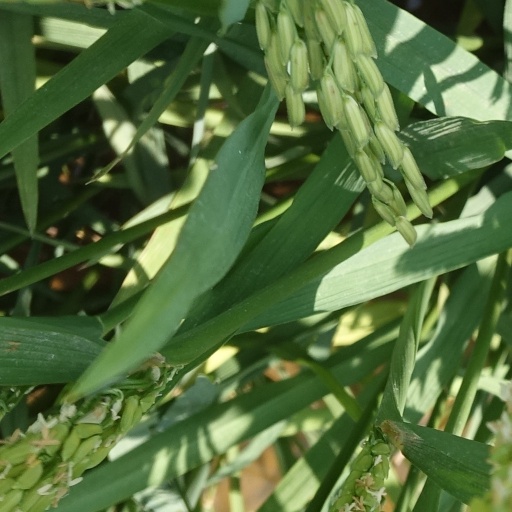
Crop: rice